Butch Otter

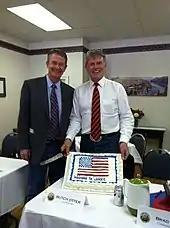
Otter with then-lieutenant governor Brad Little in September 2014.

In December 2005, Otter announced his candidacy for the gubernatorial seat in 2006. Otter won the May Republican primary with 70% of the vote, defeating three opponents